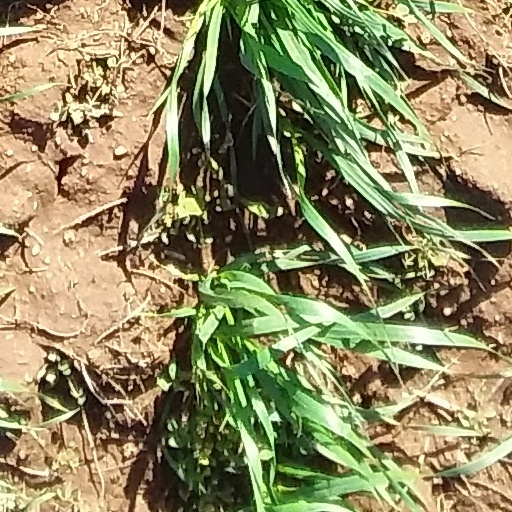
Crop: wheat